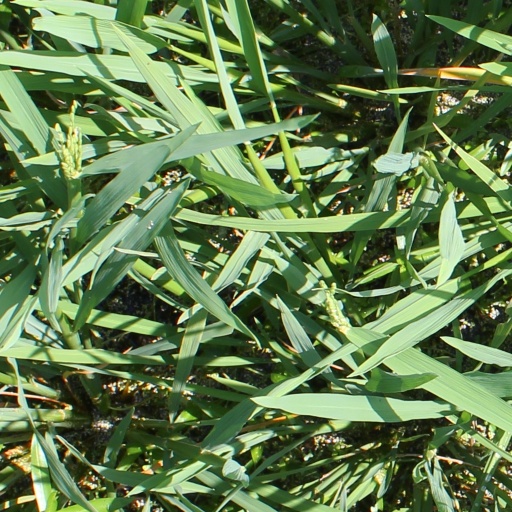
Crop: rice